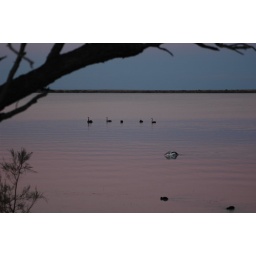
The lake is a bird sanctuary. This year with fewer birds due to water being in Lake Eyre